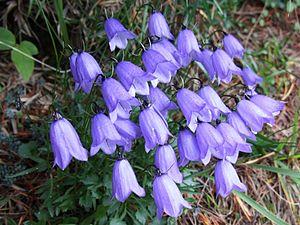
Cette liste de Tracheophyta de Bosnie-Herzégovine, ainsi que d’espèces introduites est un aperçu incomplet d’espèces de mousses, de fougères, de gymnospermes et d’angiospermes citées dans la littérature disponible en langues bosniaque, croate, serbe et serbo-croate. Cet aperçu n’inclue pas des espèces cultivées ni celles occasionnellement introduites.
La réserve naturelle nationale du delta de la Dranse est une réserve naturelle nationale qui s'étend sur le site du delta de la rivière la Dranse en bordure du lac Léman. Créée en 1980, elle occupe une surface de 52 hectares.